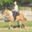
Label: horse